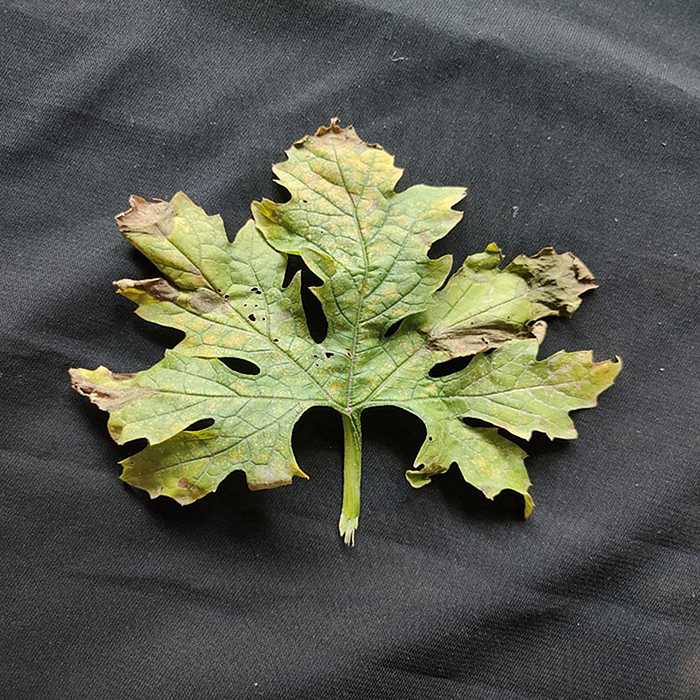
Plant: Bitter Gourd
Label: Fusarium wilt